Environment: real
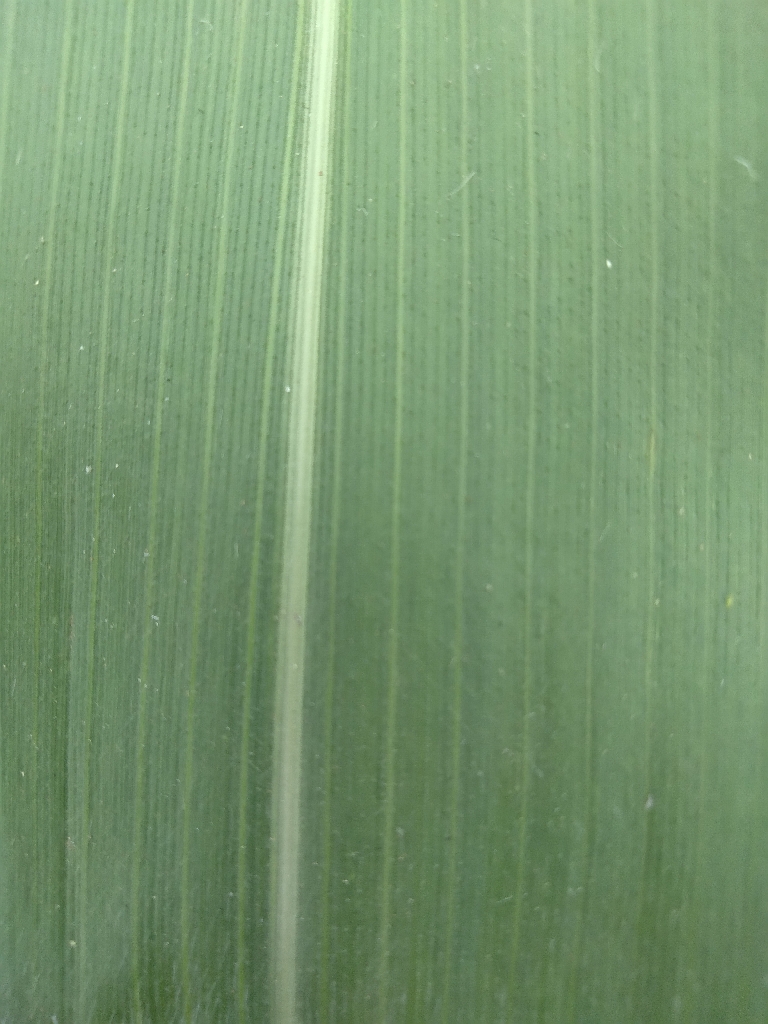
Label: healthy